Justin the Confessor

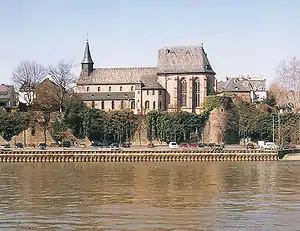
Saint Justin's Church, Frankfurt-Höchst

Justin the Confessor (died 269) was a Christian martyr in the Roman Empire. He is honoured as a saint by the Roman Catholic Church and Eastern Orthodox Church.